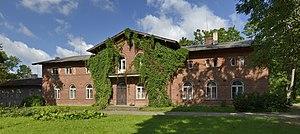
Veltsi est un village estonien appartenant à la commune de Rakvere dans le Virumaa occidental. Au 1ᵉʳ janvier 2010, sa population est de 266 habitants.
Voici une liste de manoirs en Estonie.